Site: brandenburg
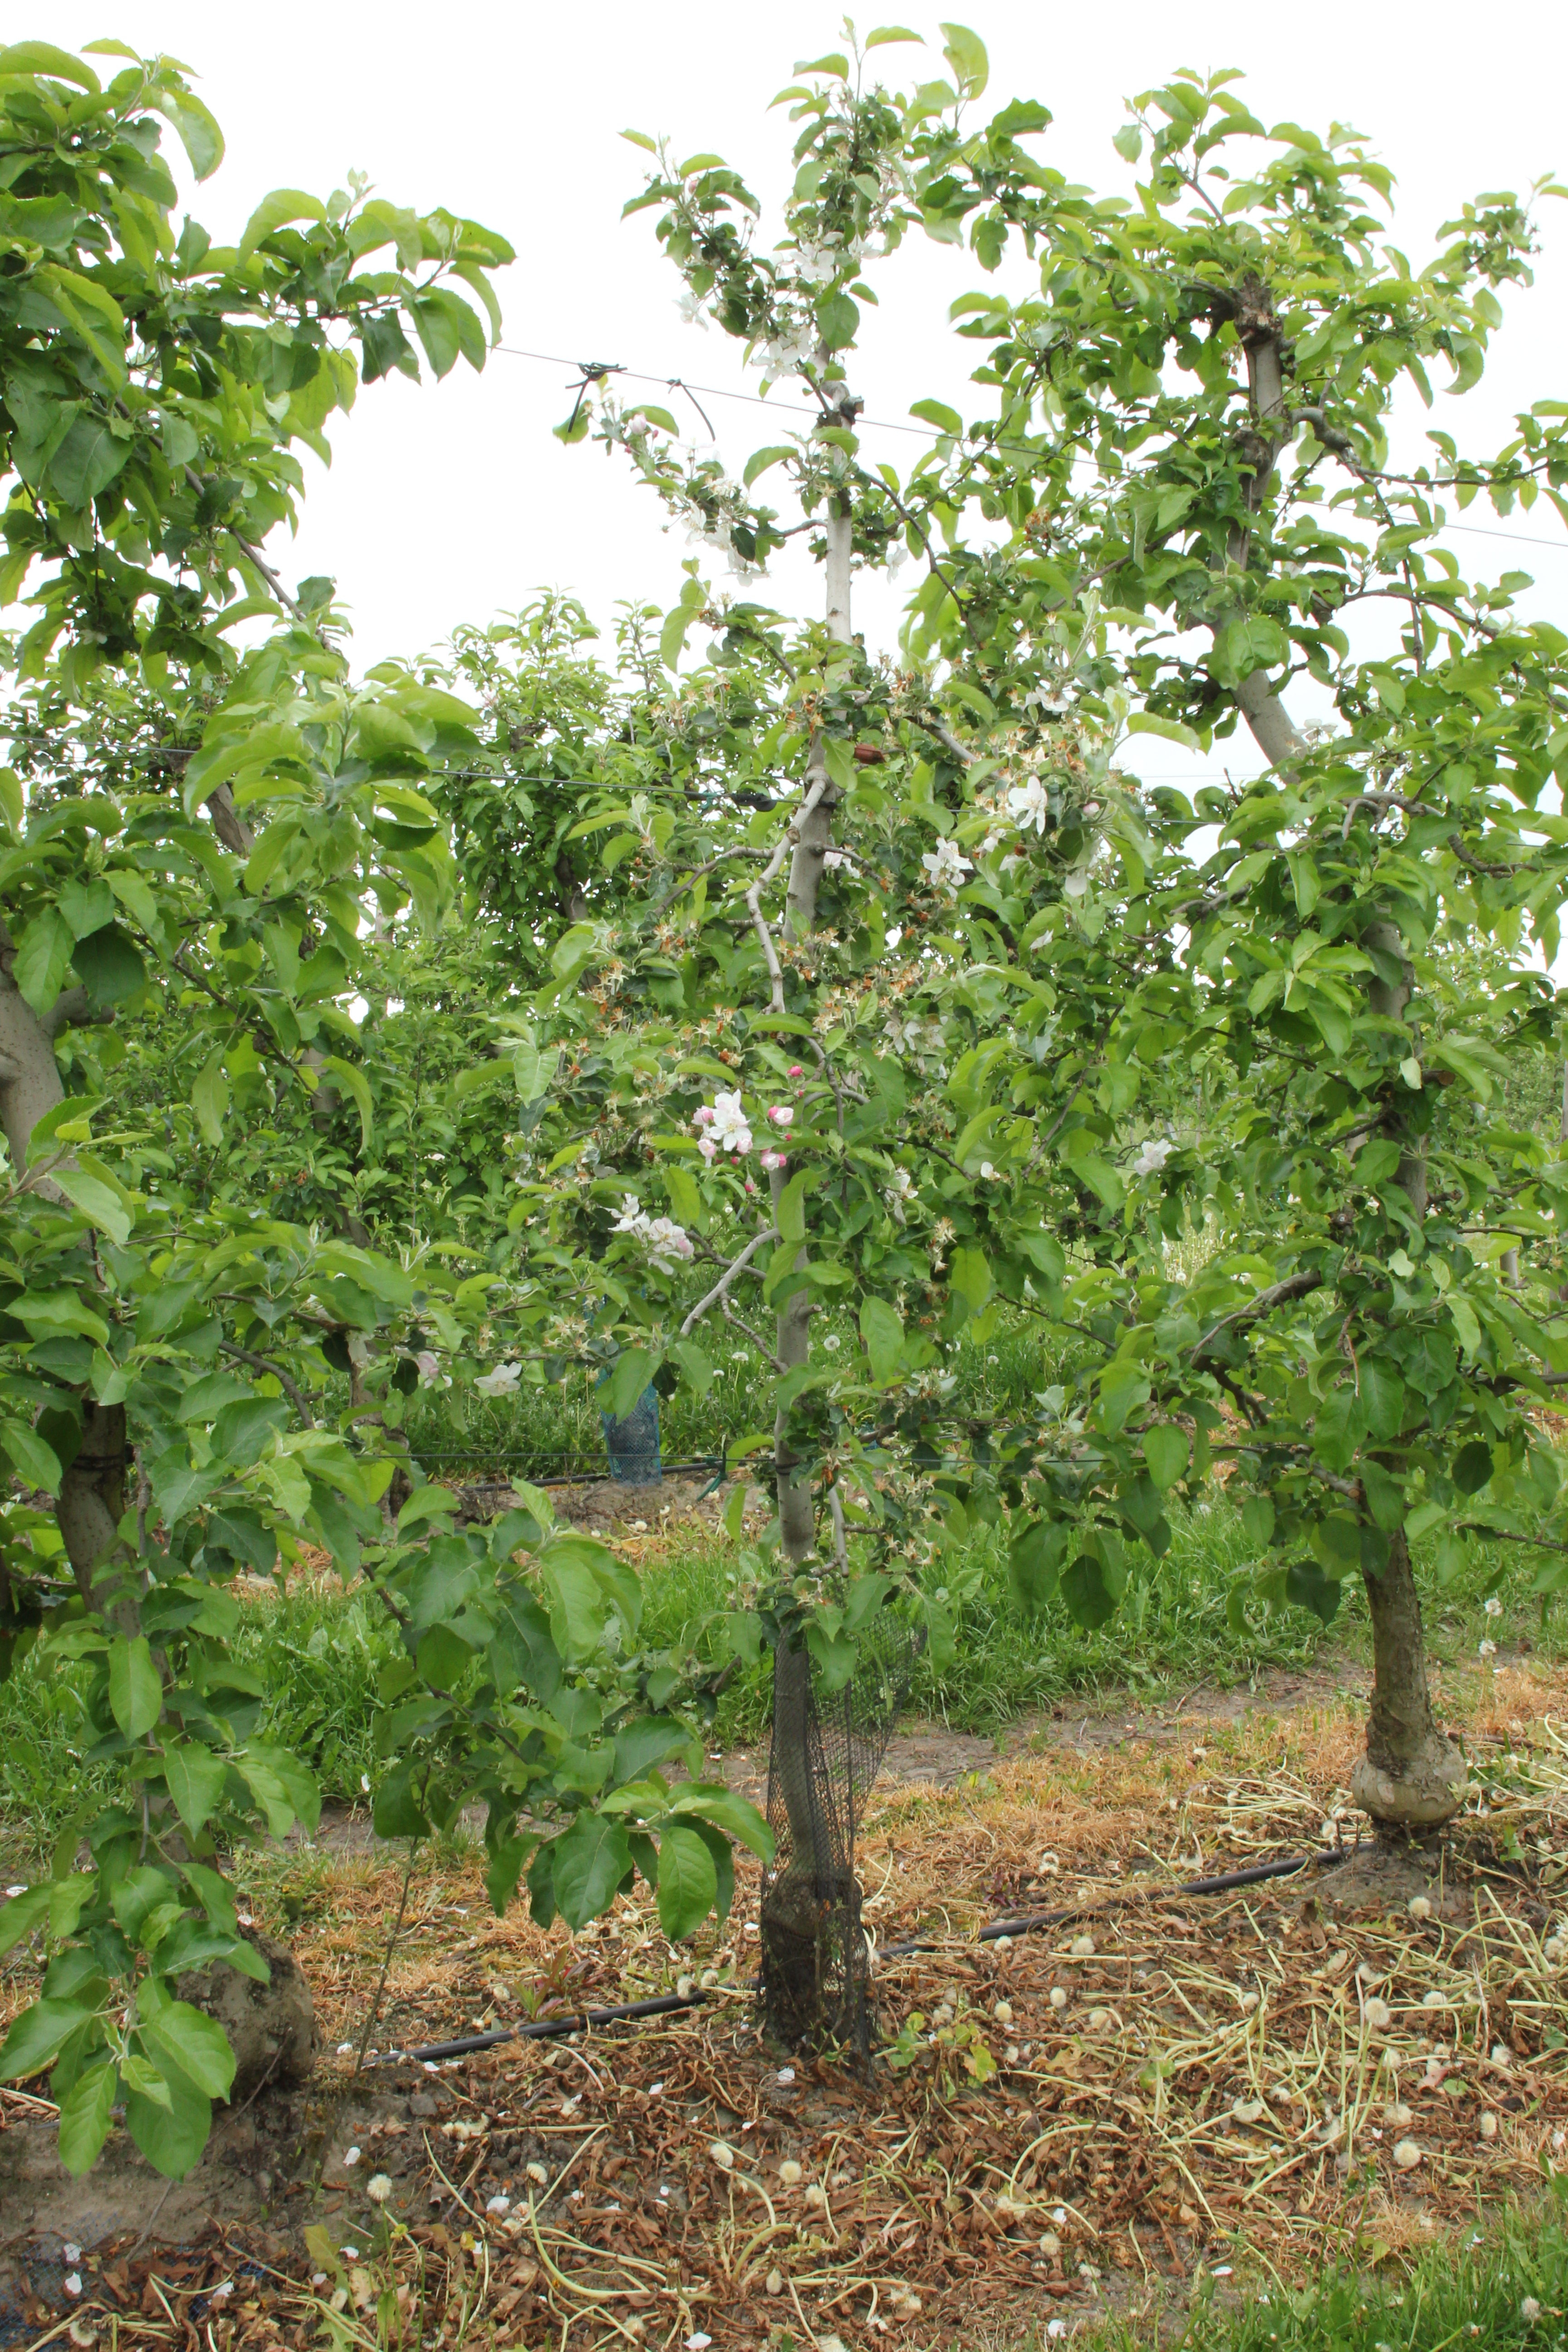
Growth stage (BBCH 67): Flowering